Let's Wait Awhile

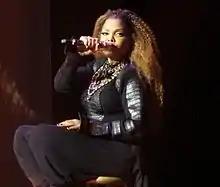
Jackson performing the song during her 2015-16 Unbreakable World Tour.

For the performance of "Let's Wait Awhile" on the All for You Tour in 2001 and 2002, Denise Sheppard from "Rolling Stone" called the number "mellow," and commented, "Without question, one of the night's most beautiful and verklempt moments arrived out of nowhere forty-five minutes into the set. It was the first time that a break in the action occurred—no dancers, no music—and as a close-up captured Jackson looking genuinely happy, the audience spontaneously burst into what became a five-minute standing ovation. Looking on, shocked by the sincerity of the moment, she shed sincere tears, simultaneously overwhelmed and overjoyed. 'I love you so much, Vancouver. Thank you.'" The February 16, 2002 final date of the tour at Aloha Stadium in Hawaii was broadcast by HBO, and included a performance of the song. This rendition was also added to the set list at its DVD release, "", in 2002.